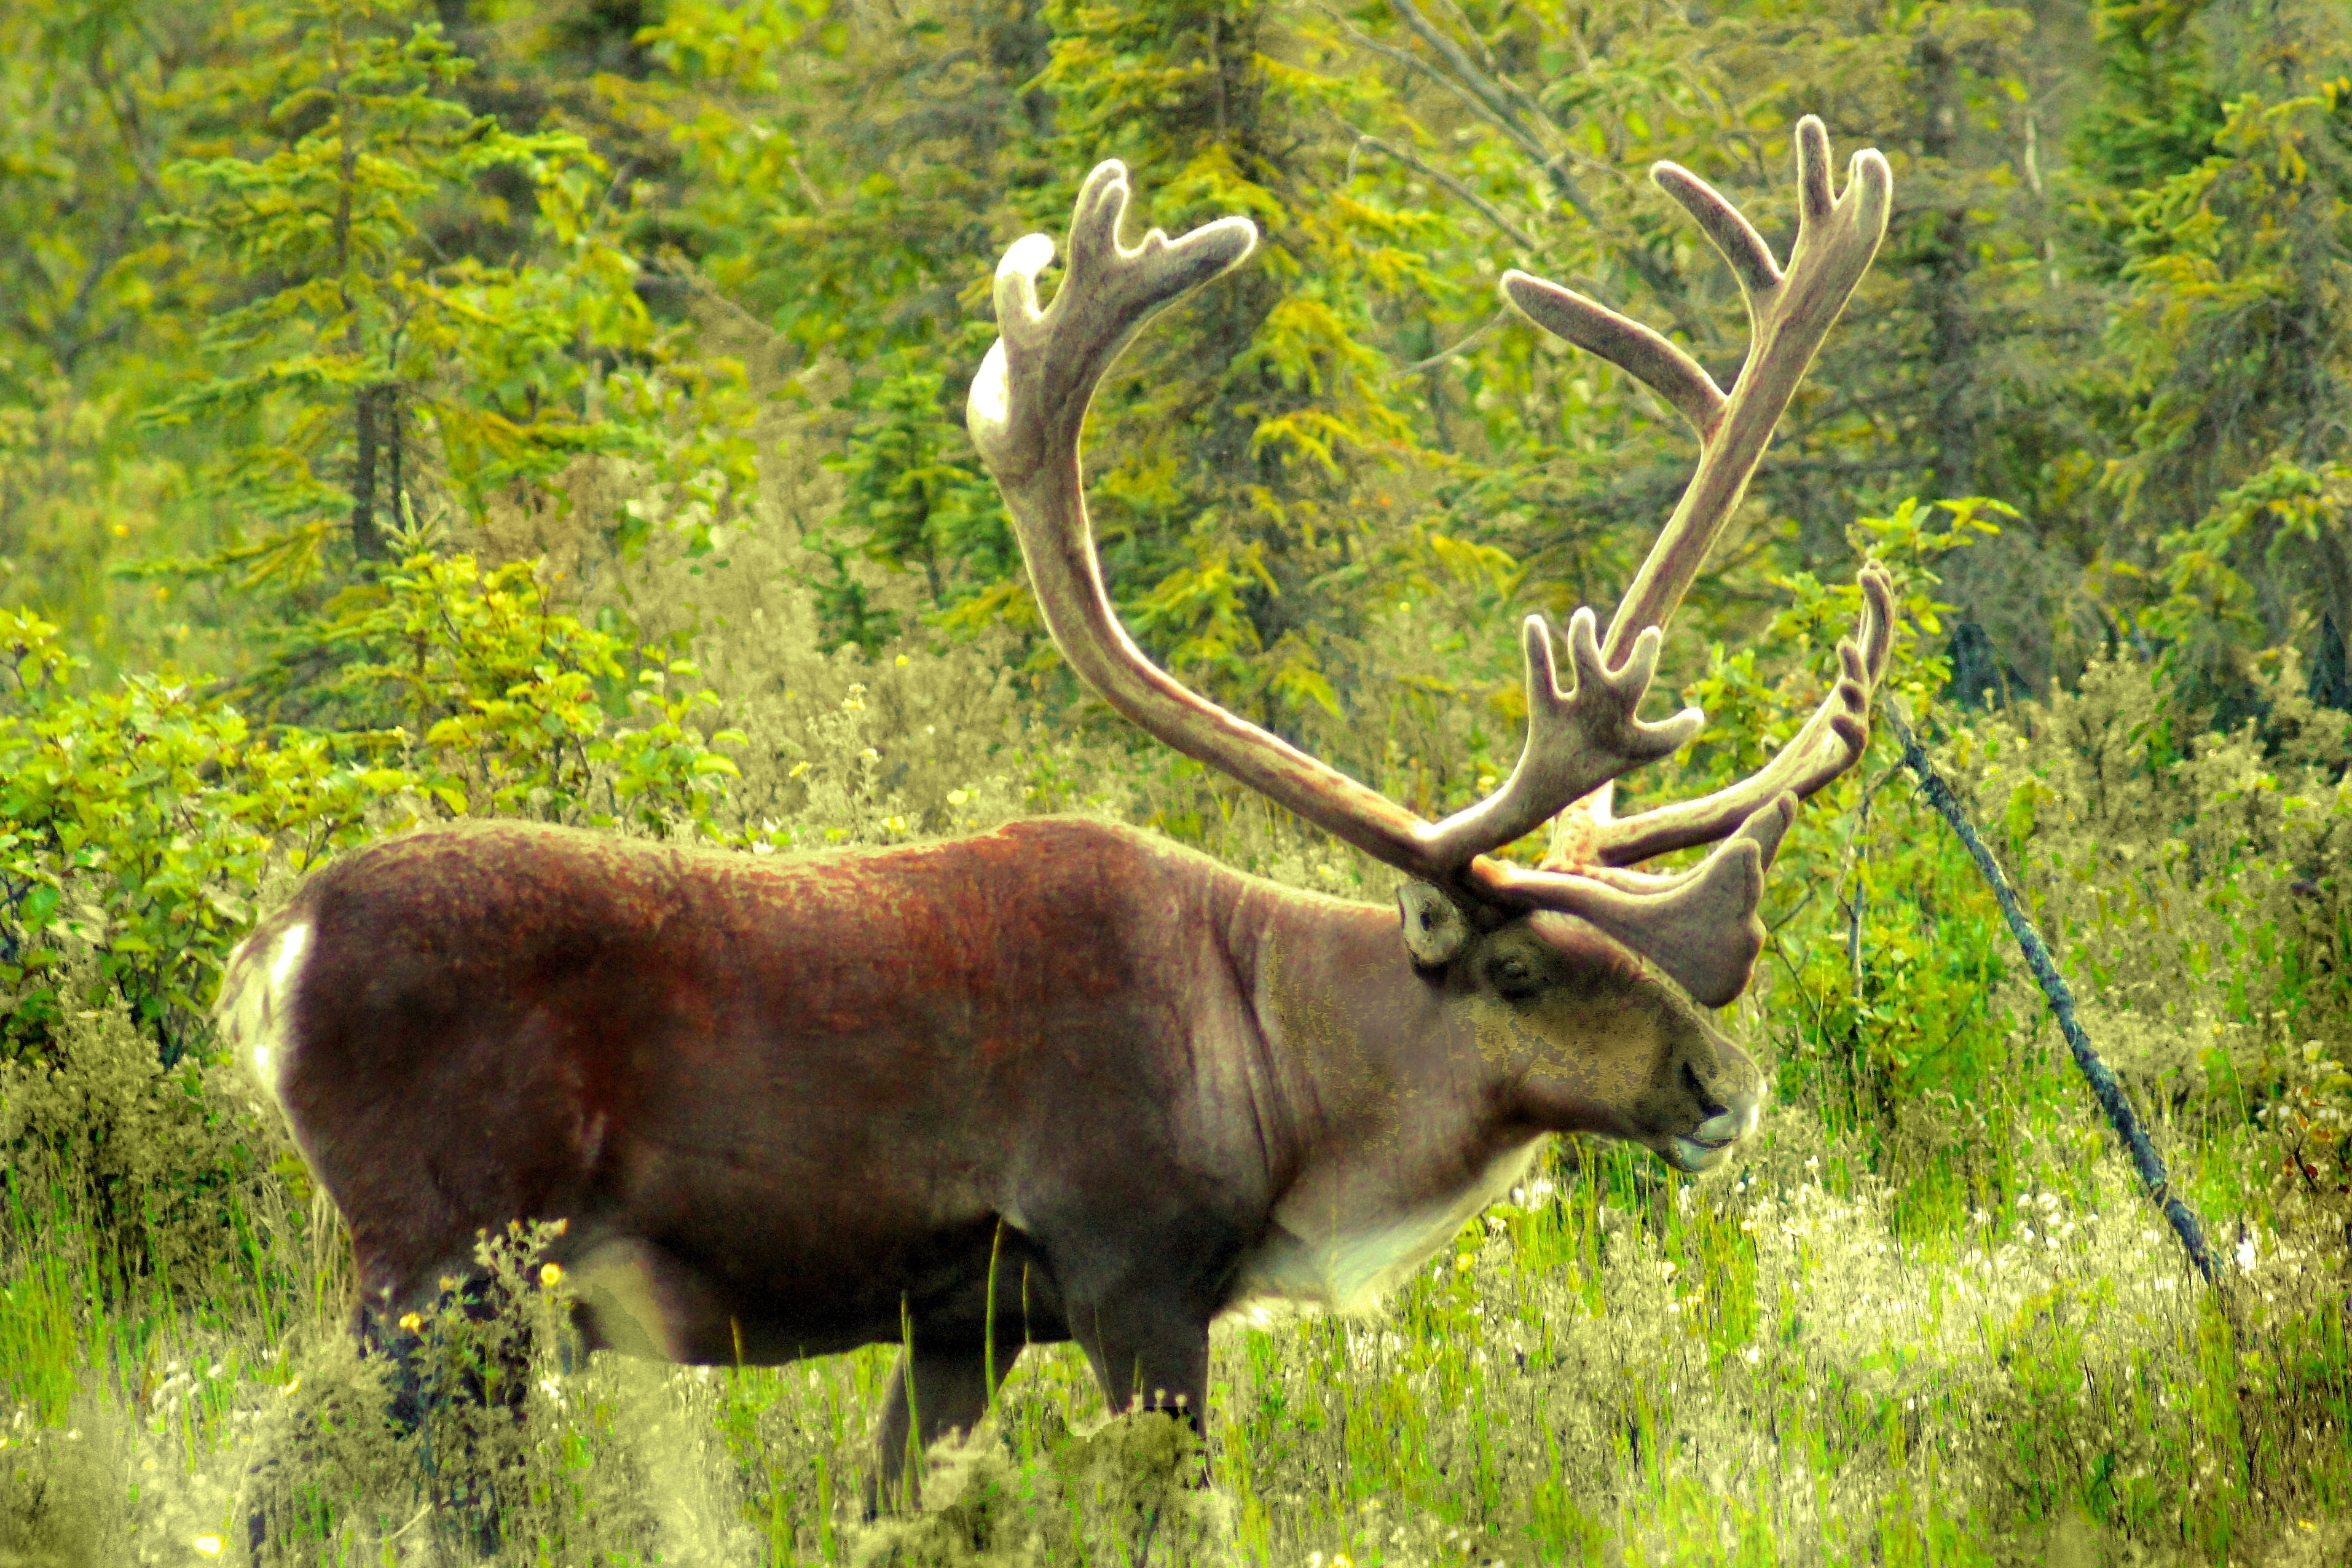
landscape, nature, wilderness, animal, wildlife, wild, deer, horn, mammal, fauna, north, caribou, antlers, alaska, elk, white tailed deer